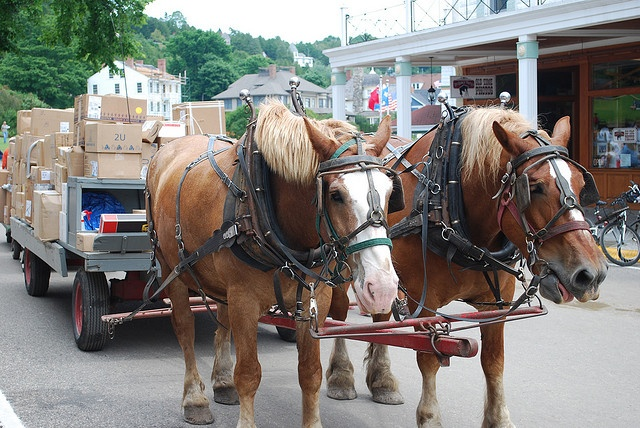
Two brown horses with blonde hair pulling a trailer.
Two large horses are pulling a pallet full of boxes.
Two horses pulling a wagon with many boxes.
Two horses are pulling a wagon full of boxes.
In some places, horses are still used for hauling.